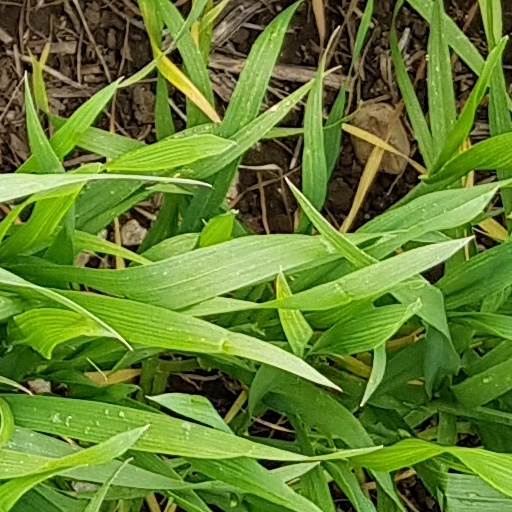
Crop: wheat